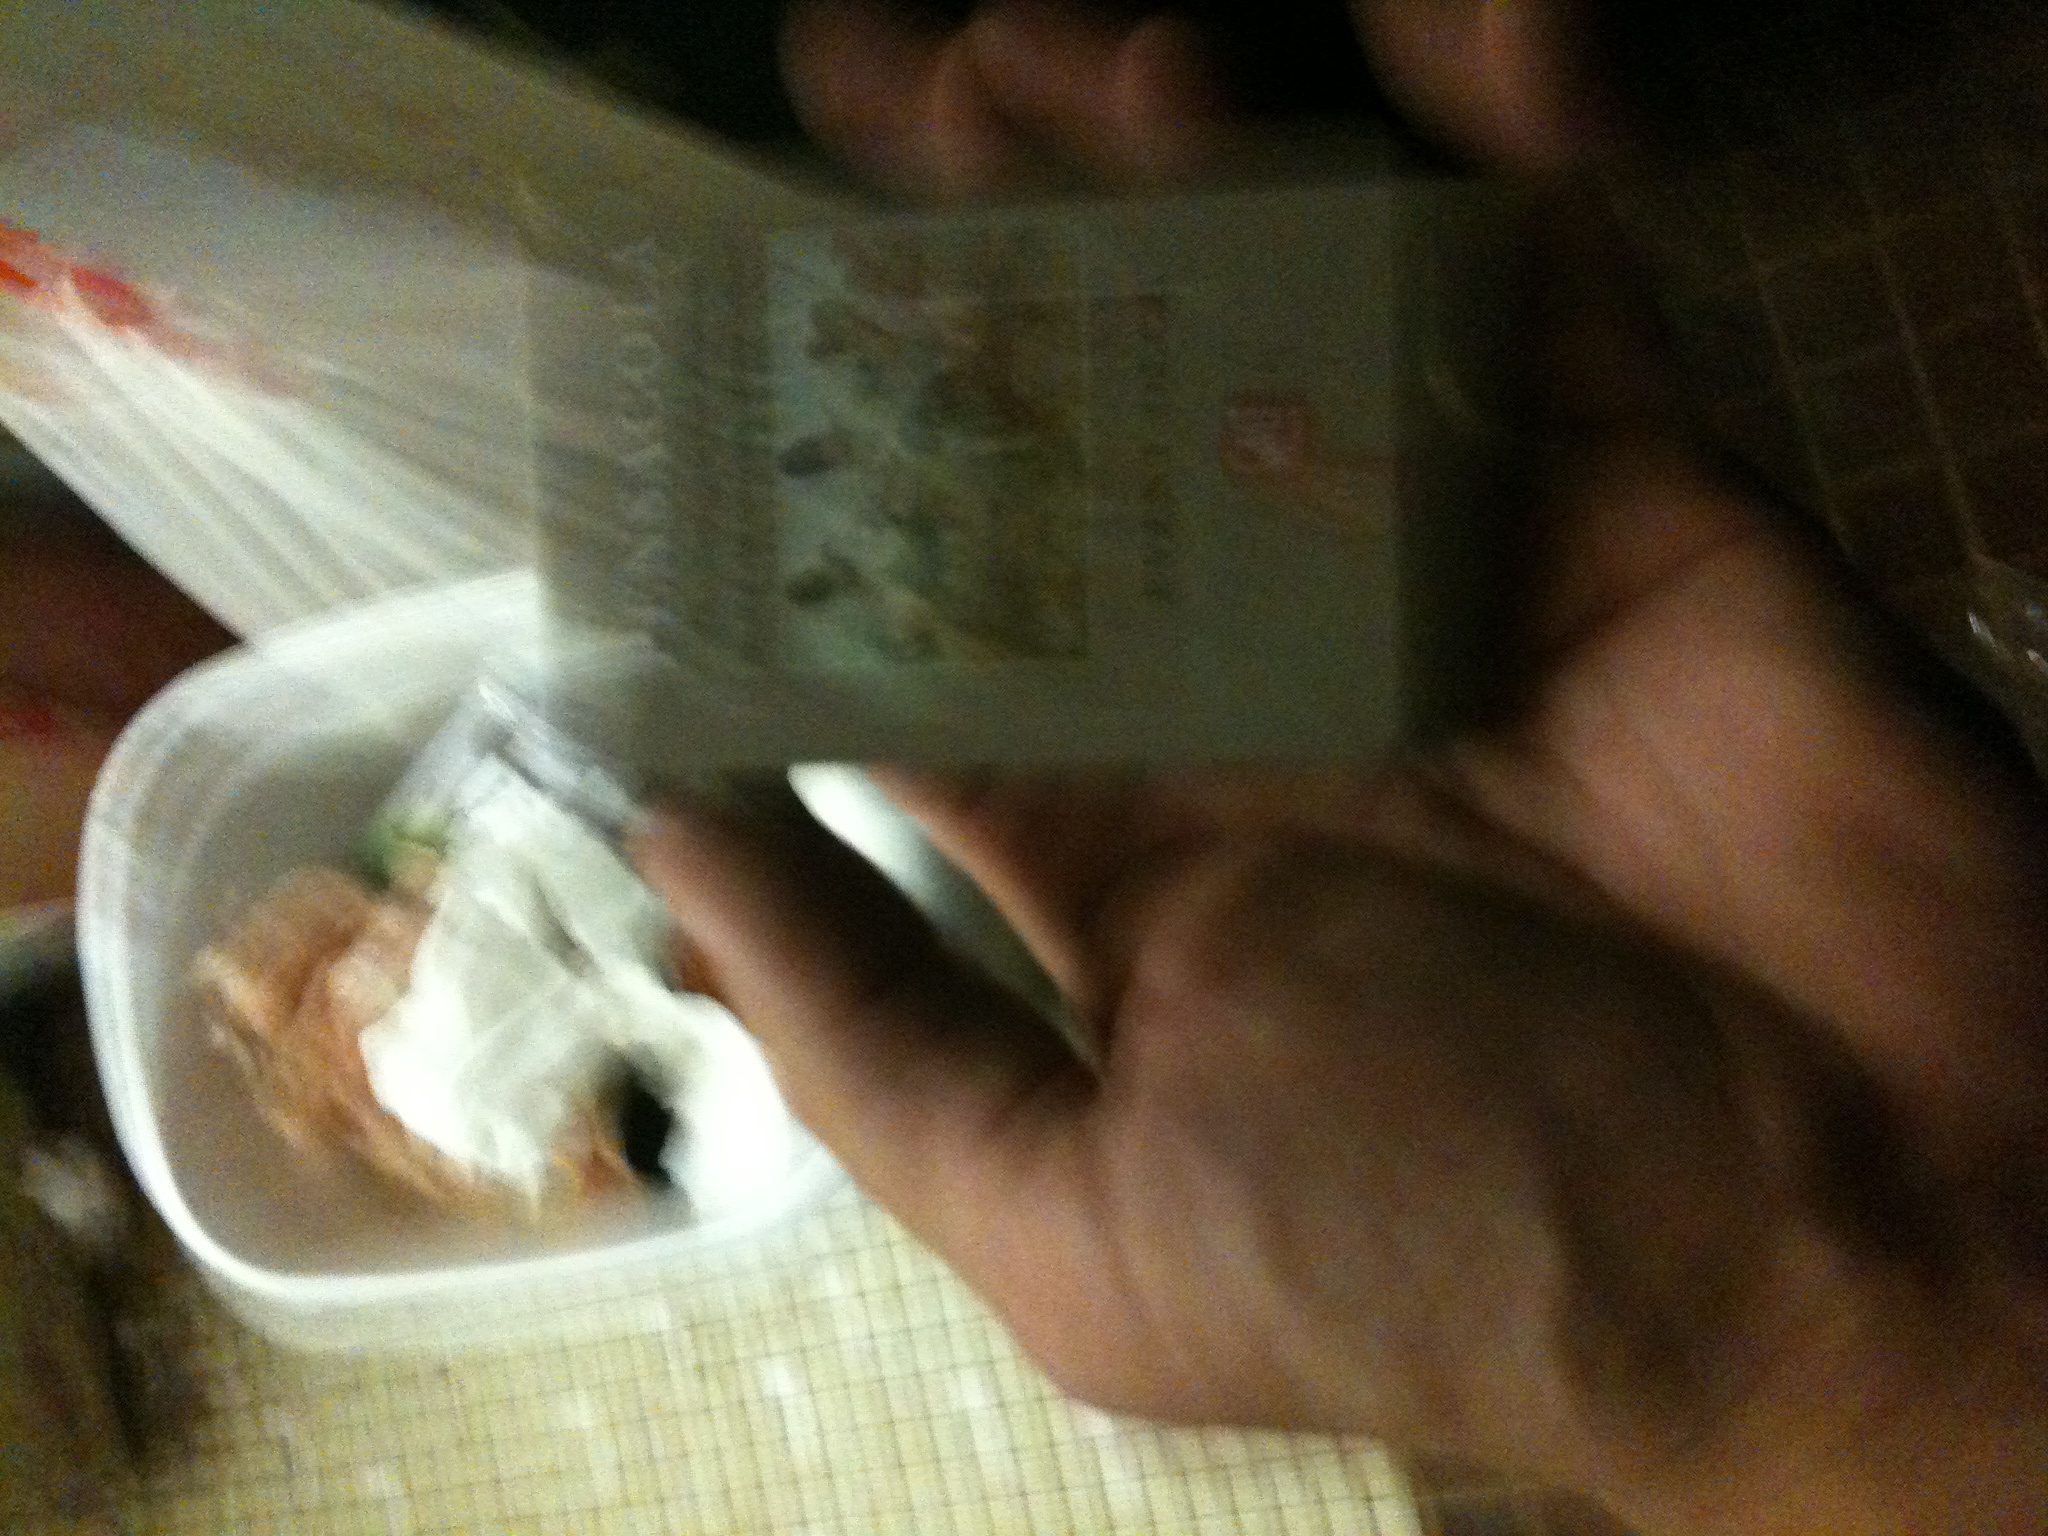Question: What cards are these?
Answer: unanswerable